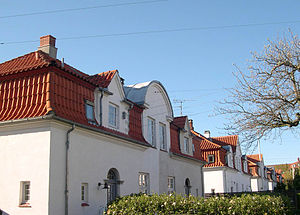
Den hvide by på Frederiksberg
Den Hvide By
Den hvide by på Frederiksberg er den populære betegnelse for Frederiksberg Gasværks Arbejderboliger eller Frederiksberg Arbejderes Byggeforening. Dette beboelseskvarter, primært opført til arbejderne på Frederiksberg Gasværk, er beliggende Peter Bangs Vej 27-45/Jyllandsvej 23-25, 24-38/Kronprinsensvej 53-61, 48-54/Folkets Allé 1-43, 2-42/Frihedsvej 1-7, 2-4/Lighedsvej 1-13, 2-8/Broderskabsvej 1-31, 2-18 og er opført 1899-1900.